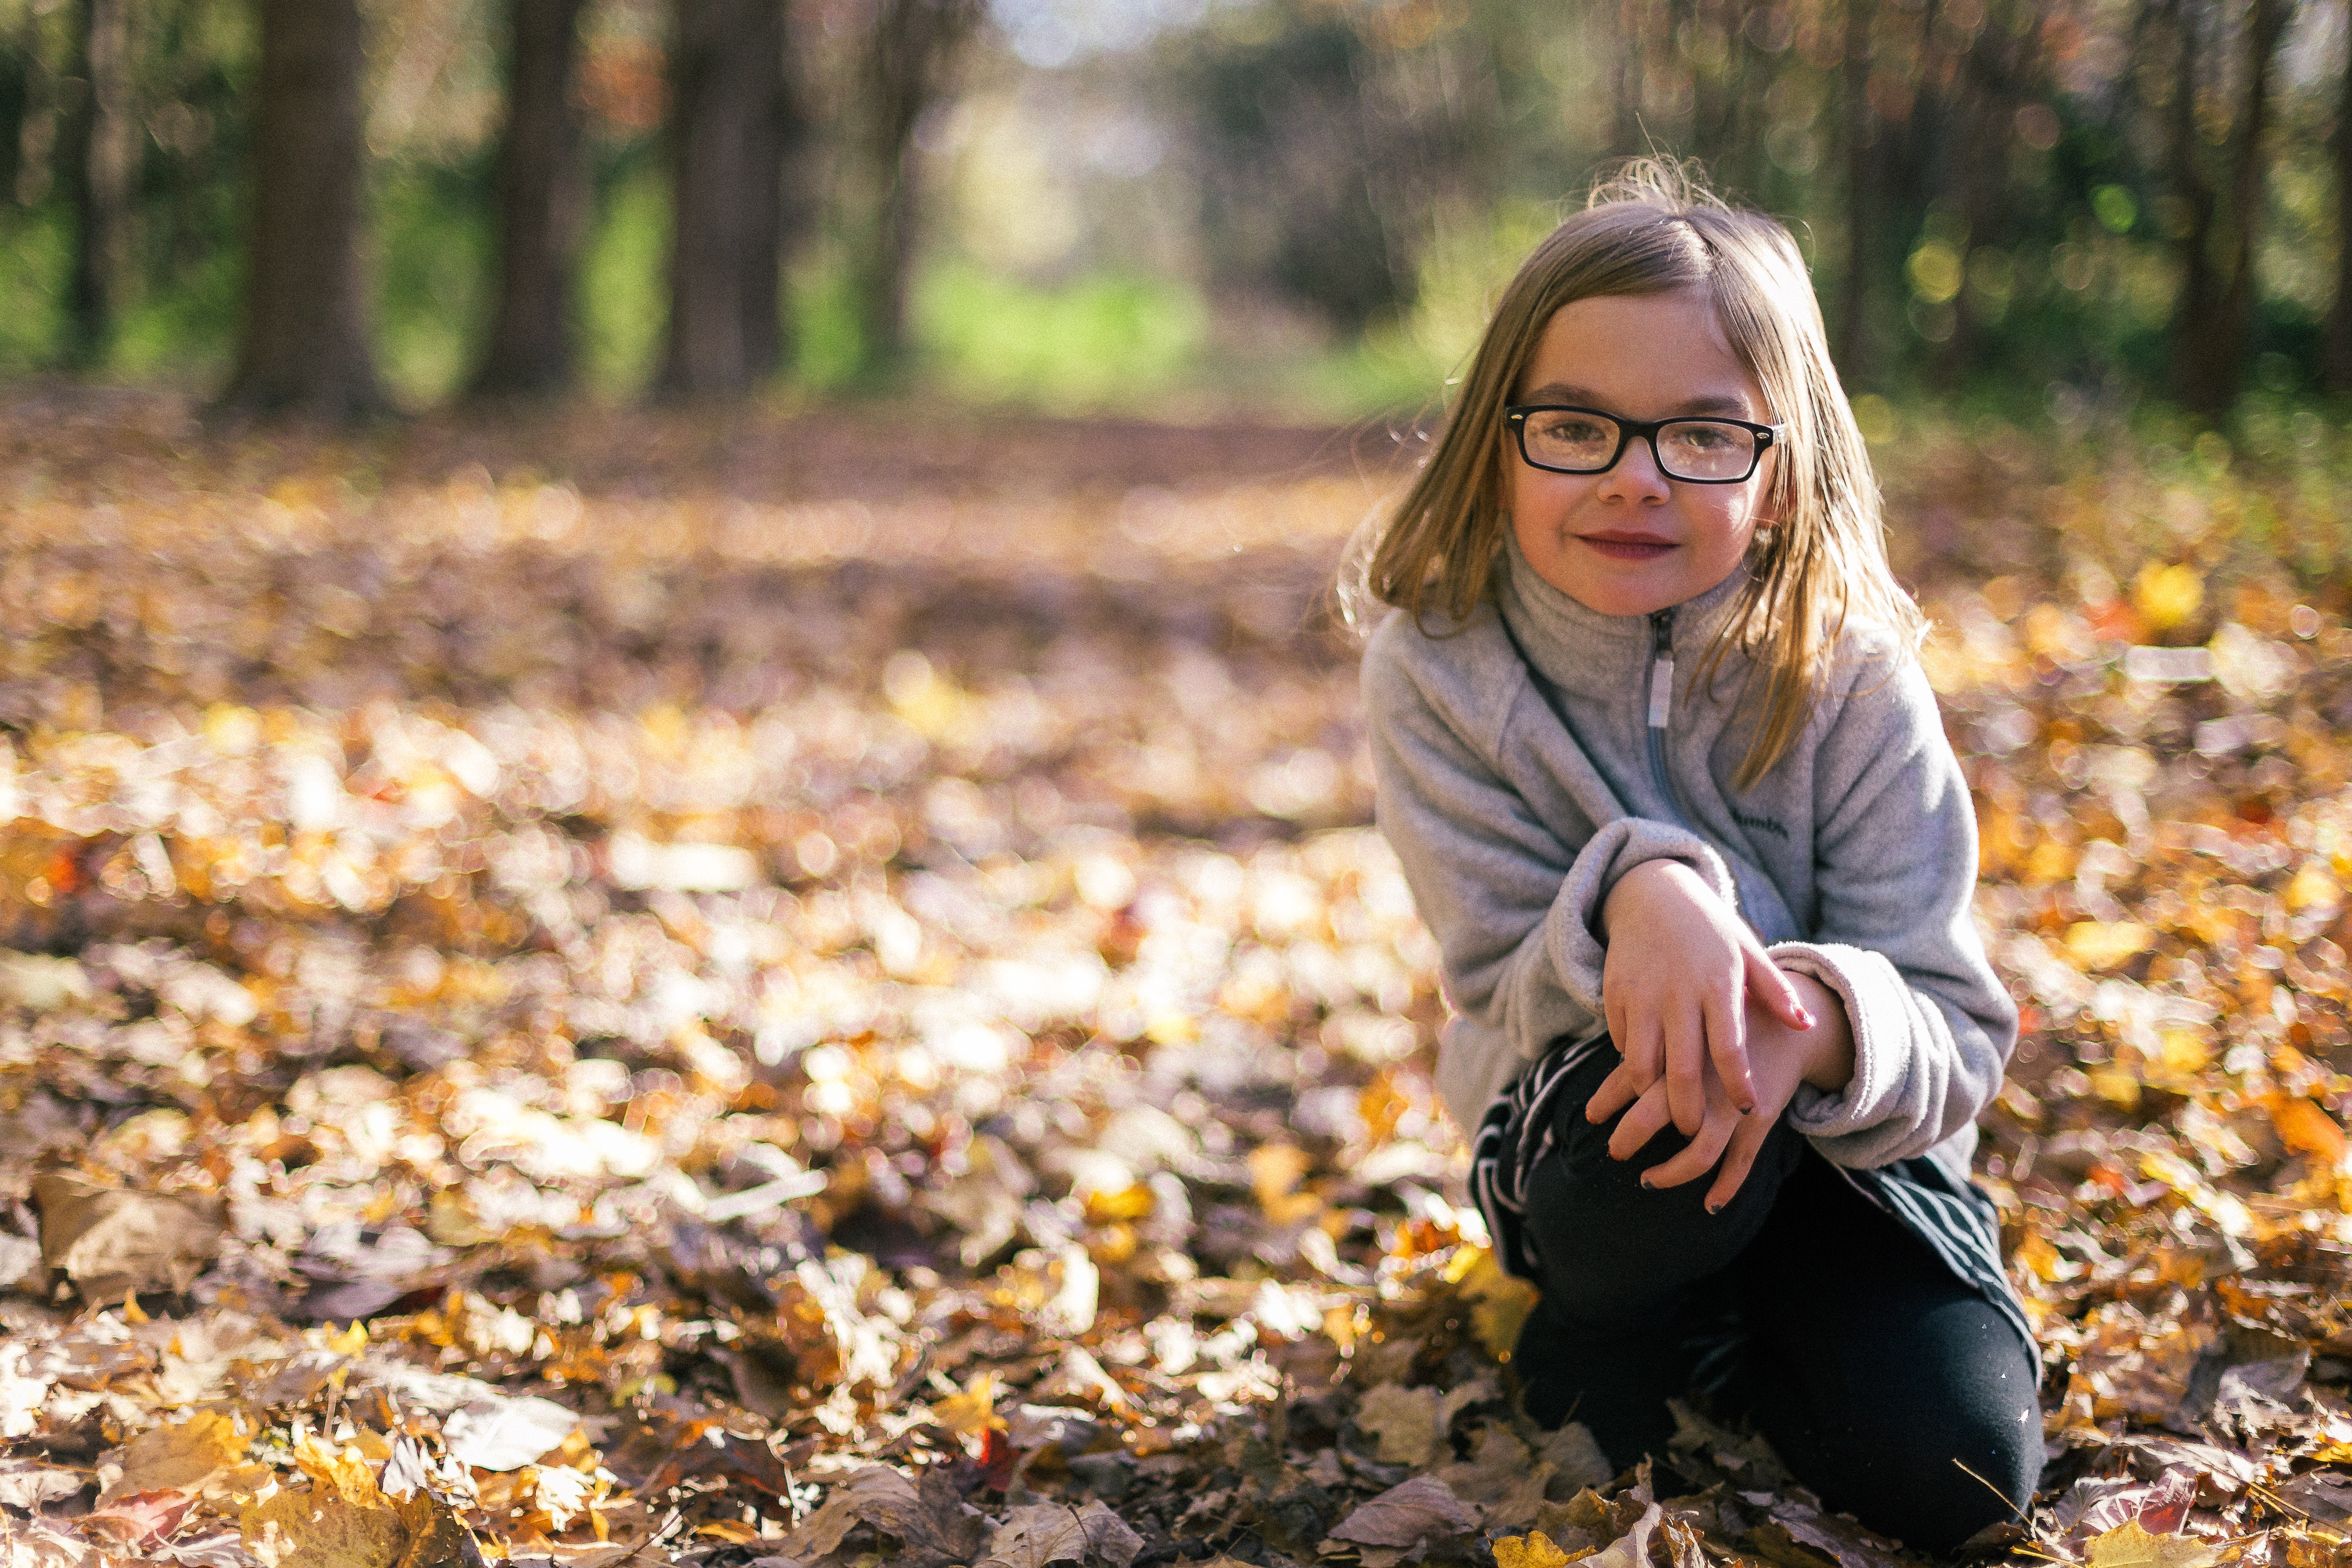
People in nature, photograph, leaf, autumn, beauty, yellow, tree, smile, eyewear, photography, blond, glasses, grass, spring, happy, sitting, fun, deciduous, sunlight, portrait photography, photo shoot, woodland, plant, forest, portrait, soil, child, vision care